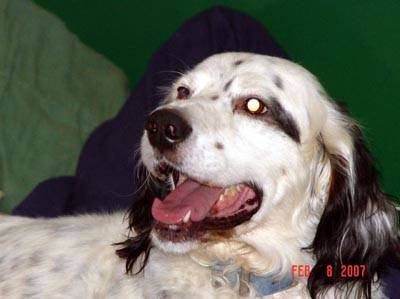
Label: dog